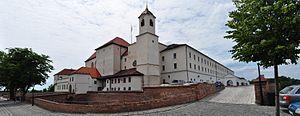
La ville de Brno est officiellement fondée en 1243 par Venceslas Iᵉʳ de Bohême, mais le site est habité depuis le IIᵉ siècle.